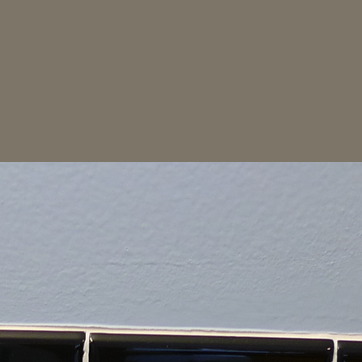
Material: painted